List of highest-grossing films

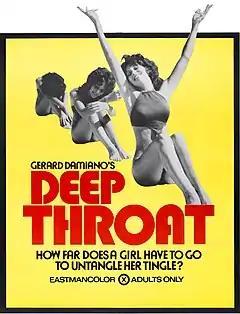
The 1972 pornographic film "Deep Throat" reportedly earned as much as $600 million, a figure that may have been inflated by gangsters in money-laundering schemes.

Another film purported to have been the highest-grosser is the 1972 pornographic film "Deep Throat". In 1984, Linda Lovelace testified to a United States Senate Judiciary Subcommittee on juvenile justice that the film had earned $600 million; this figure has been the subject of much speculation, since if it is accurate then the film would have made more money than "Star Wars", and finished the 1970s as the highest-grossing film. The main argument against this figure is that it simply did not have a wide enough release to sustain the sort of sums that would be required for it to ultimately gross this amount. Exact figures are not known, but testimony in a federal trial in 1976—about four years into the film's release—showed the film had grossed over $25 million. Roger Ebert has reasoned it possibly did earn as much as $600 million on paper, since mobsters owned most of the adult movie theaters during this period and would launder income from drugs and prostitution through them, so probably inflated the box-office receipts for the film.